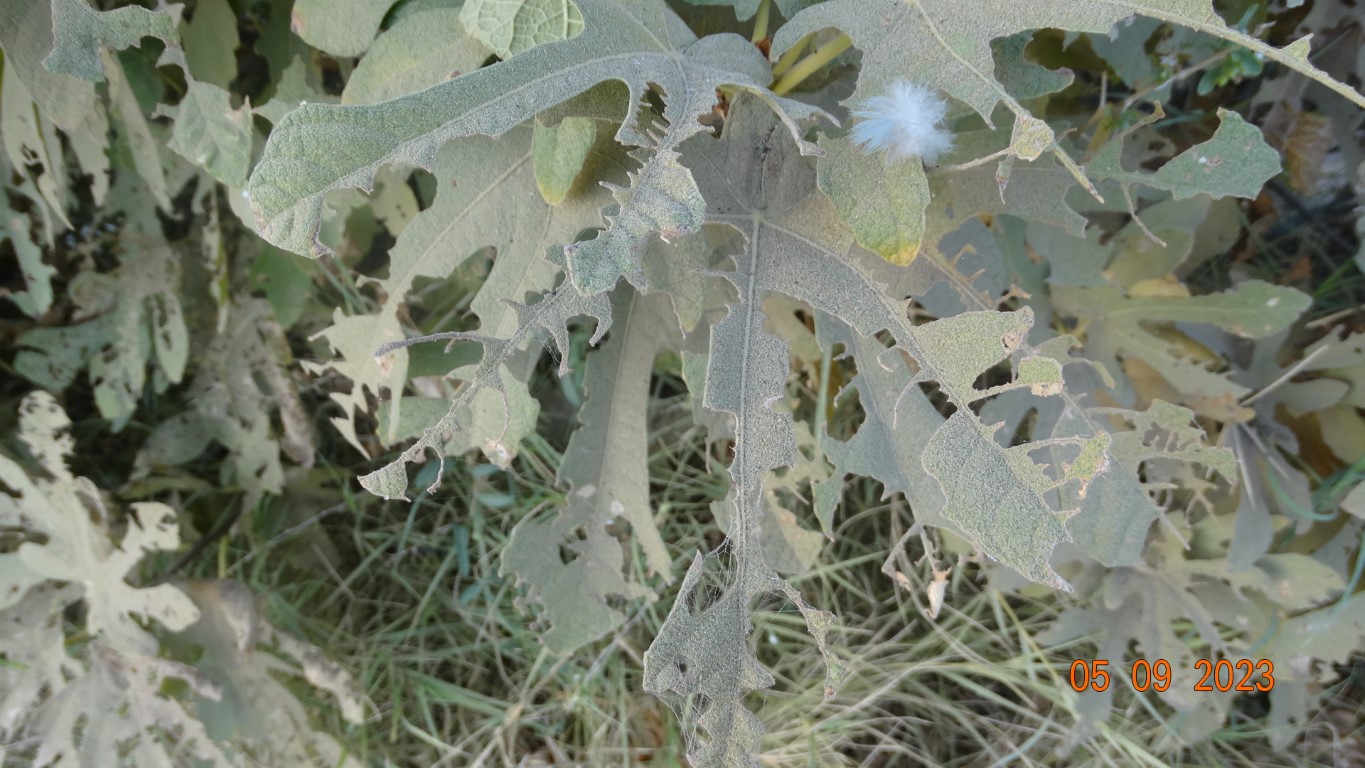
Label: infected